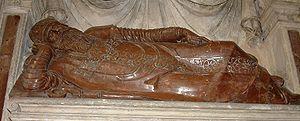
Adam Konarski armoiries Abdank, né en 1526 et mort le 2 décembre 1574 à Ciążeń, fut évêque de Poznań, diplomate, prévôt du chapitre de la cathédrale de Poznań dans les années 1552 - 1562. En tant qu'ambassadeur de la République des Deux Nations il participa à la délégation polonaise qui arriva à Paris en 1573 pour offrir au duc Henri d'Anjou, frère cadet de Charles IX et futur Henri III, la Couronne de Pologne et la succession du roi Zygmunt II August, mort sans héritier.